Klaus Doldinger

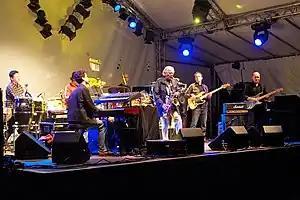
Doldinger's jazz band Passport (2008)

Doldinger's recurring jazz project Passport, started in 1971 (then called "Klaus Doldinger's Passport"), still enjoys success in Germany. In its influence it was sometimes called the European version of Weather Report.